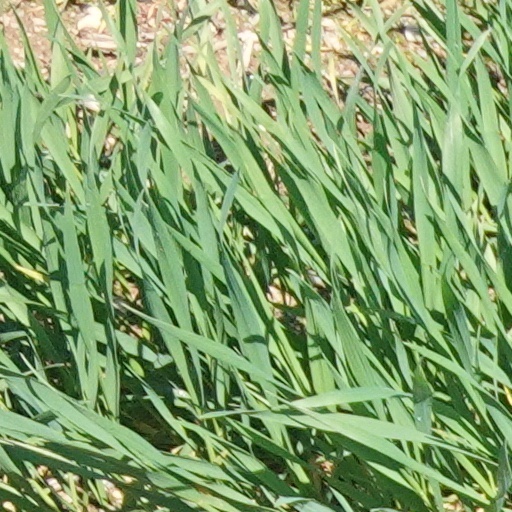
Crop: wheat